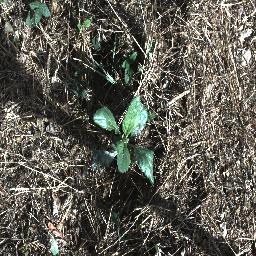
Label: snake_weed